Hayashi Gakusai

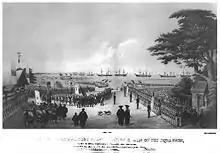
Landing of Commodore Perry, officers & men of the squadron, to meet the Imperial commissioners at Yoku-Hama (Yokohama?) July 14, 1853. Lithograph by Sarony & Co., 1855, after Wilhelm Heine.

Hayashi Noboru's signature can be found on the Japanese translation of the Dutch text of the agreement negotiated between Commodore Perry and Daigaku-no-kami Hayashi, implying some degree of participation in this historic negotiation.